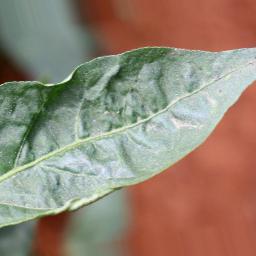
Label: mites_and_trips